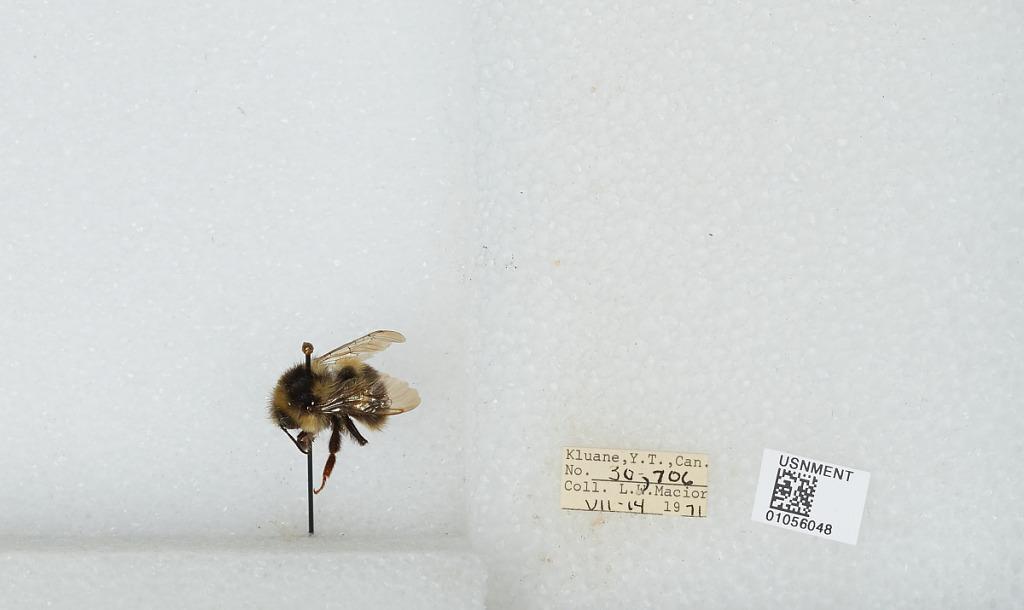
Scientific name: Bombus bifarius nearcticus
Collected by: L. Macior
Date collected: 1971-7-14
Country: Canada
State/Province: Yukon Territory
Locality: Kluane
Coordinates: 60.75, -139.5